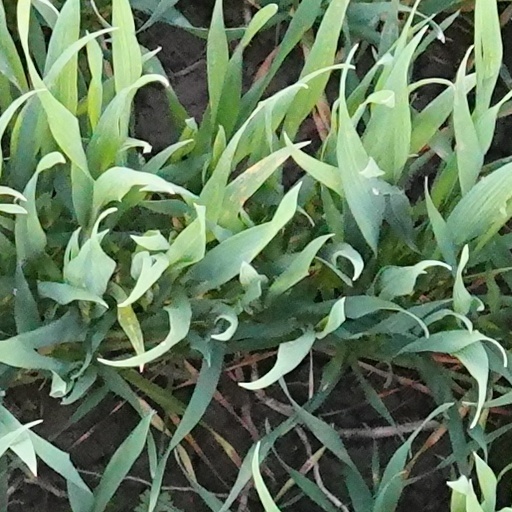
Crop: wheat